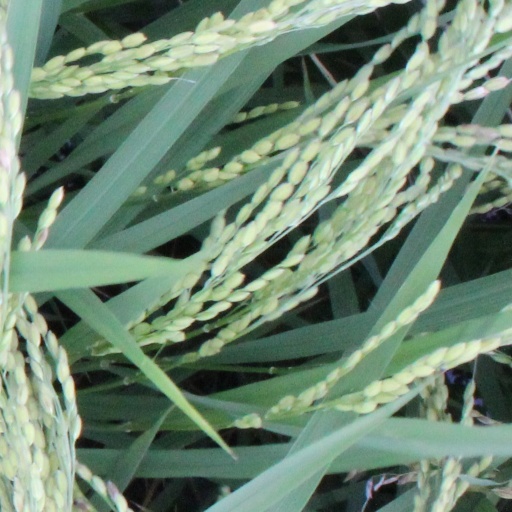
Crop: rice